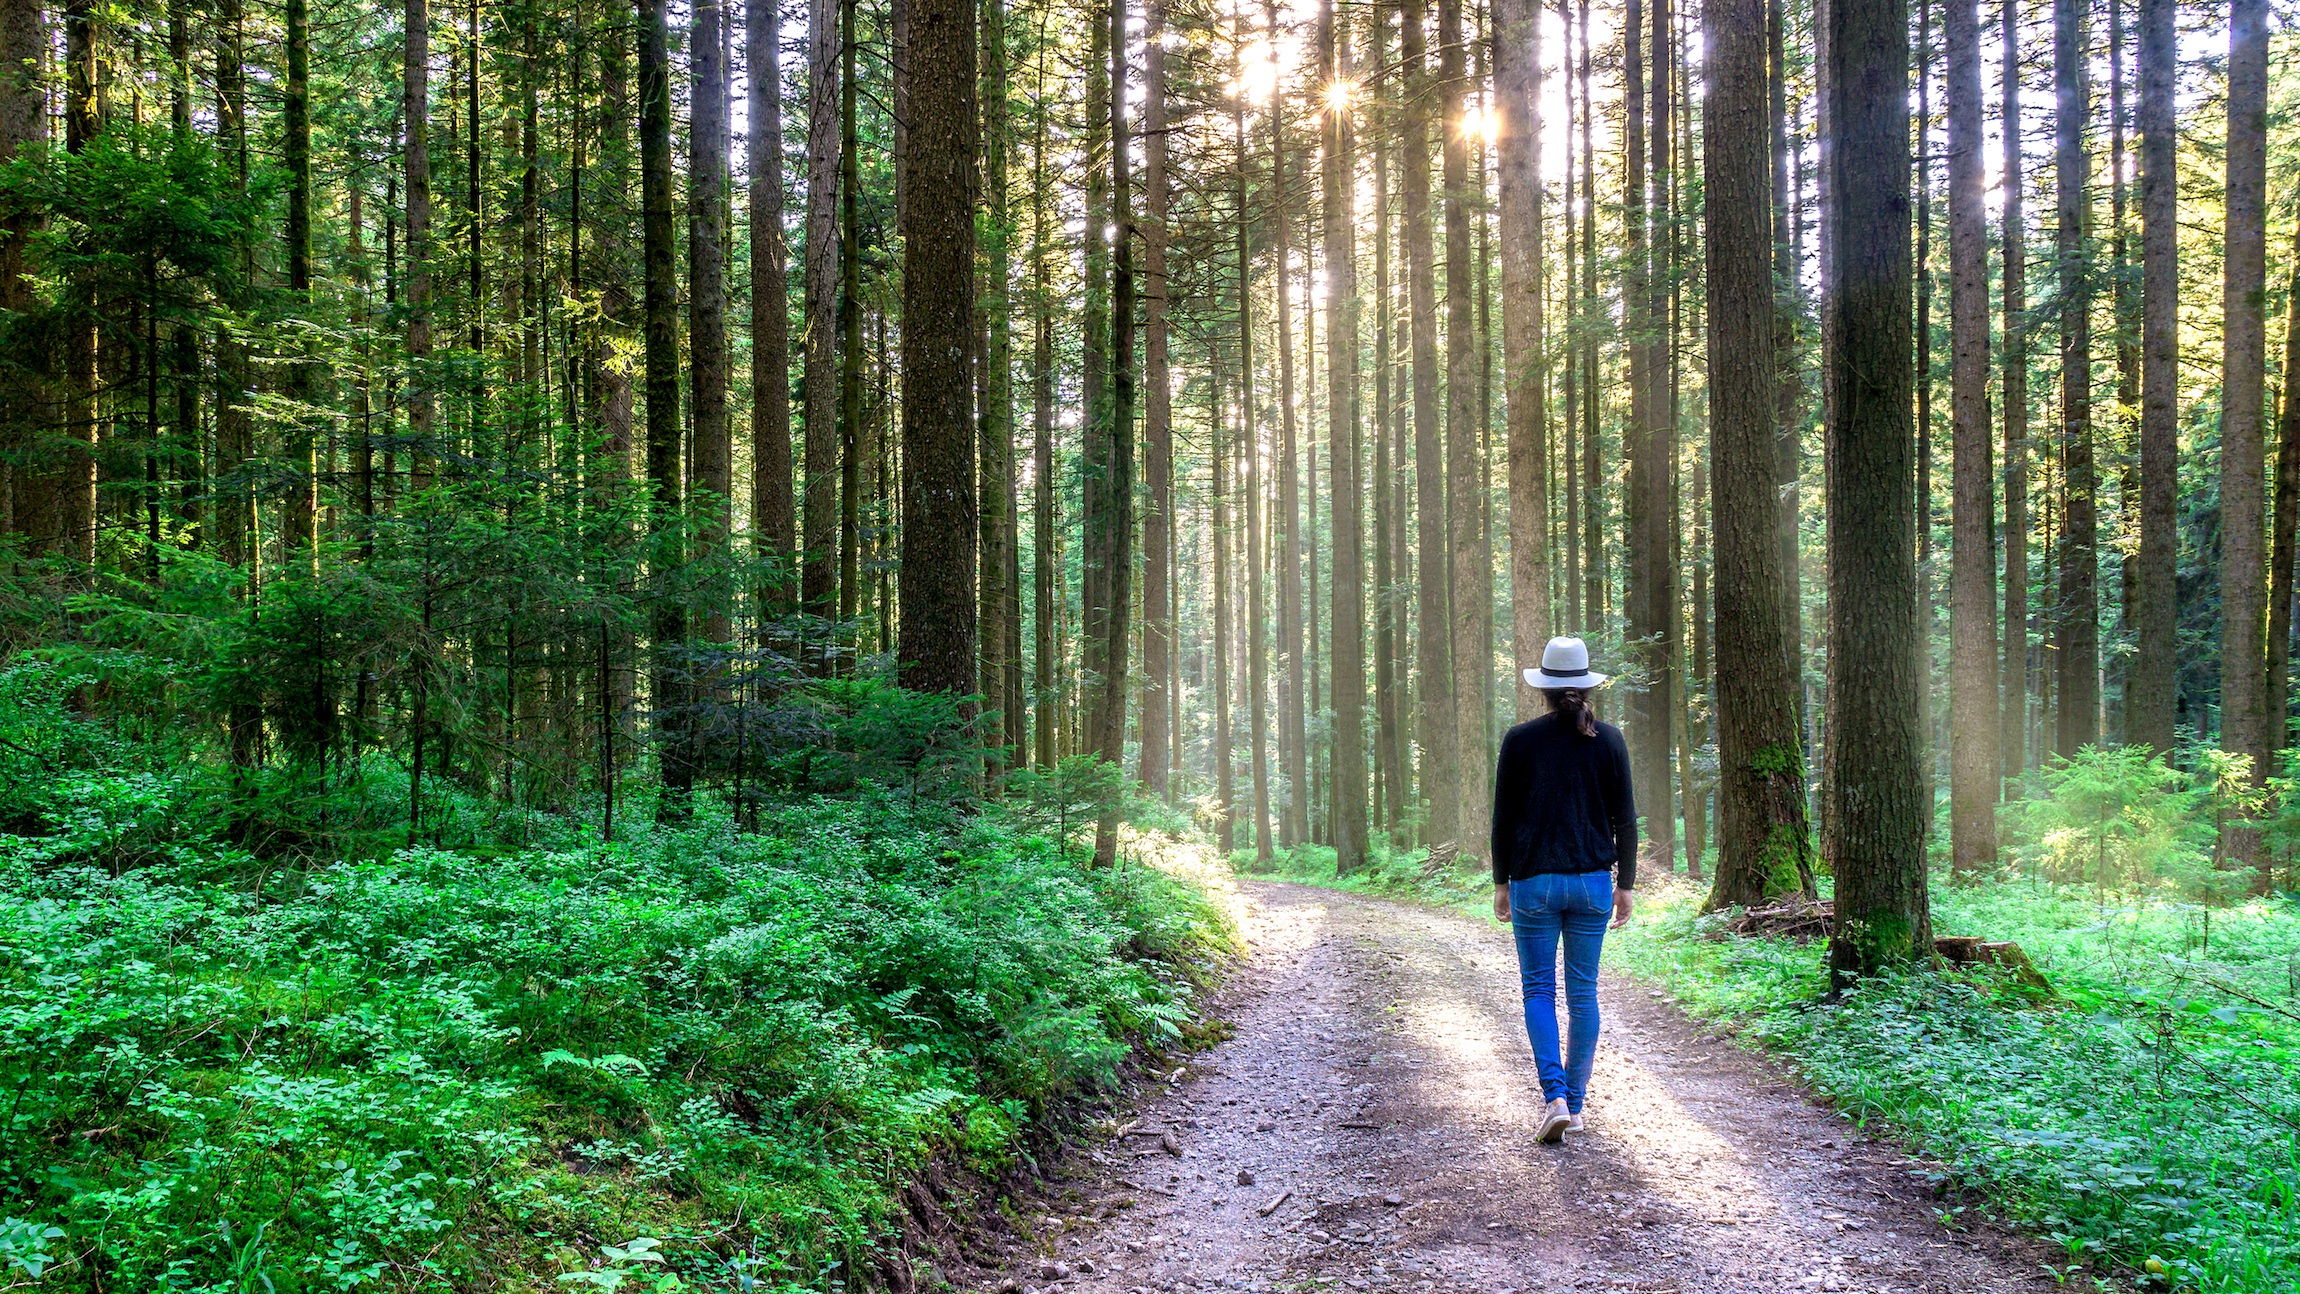
landscape, tree, nature, forest, wilderness, walking, light, girl, sunshine, woman, sunset, trail, meadow, sunlight, summer, walk, green, holiday, romantic, hat, flora, trees, spruce, rainforest, deciduous, woodland, habitat, mood, ecosystem, forest path, black forest, incidence of light, biome, old growth forest, natural environment, woody plant, temperate broadleaf and mixed forest, temperate coniferous forest